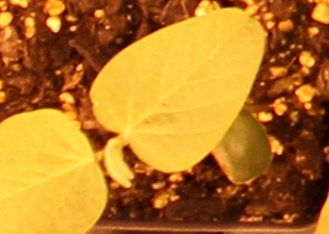
Label: Soybean